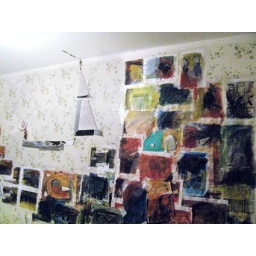
bird in kitchen